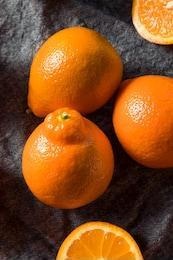
Label: mandarine